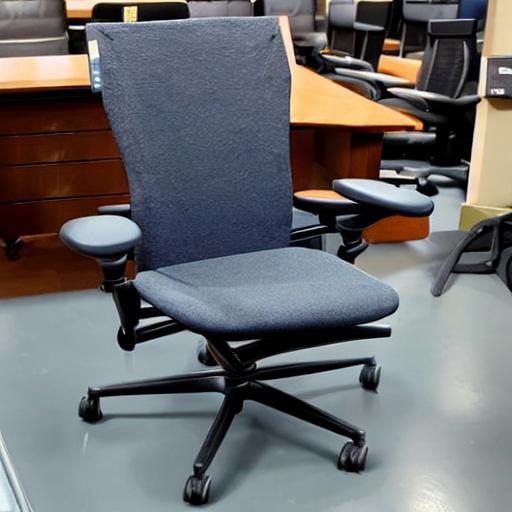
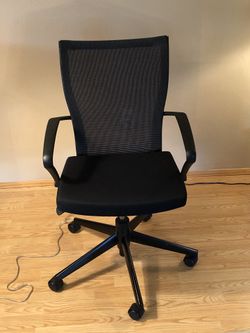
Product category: items_chair
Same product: no